Snipe Loch

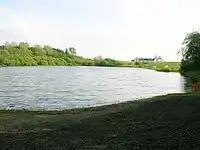
Snipe Loch and Cloncaird Farm.

Snipe Loch is a post-glacial 'Kettle Hole' fed by the outflow from Loch Fergus and its outflow running into Martnaham Loch. The early OS maps show a sluice on the outflow, allowing the water level to be controlled. The loch was fed by springs situated near the lane at Cloncaird Farm. The early OS maps show an arm of the loch running almost as far as the lane to old Glencaird (sic).